Pillai Kaniyamudhu

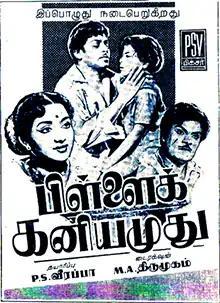
Poster

Pillai Kaniyamudhu is a 1958 Indian Tamil-language drama film directed by M. A. Thirumugam. The film stars S. S. Rajendran and E. V. Saroja. It was released on 30 May 1958.